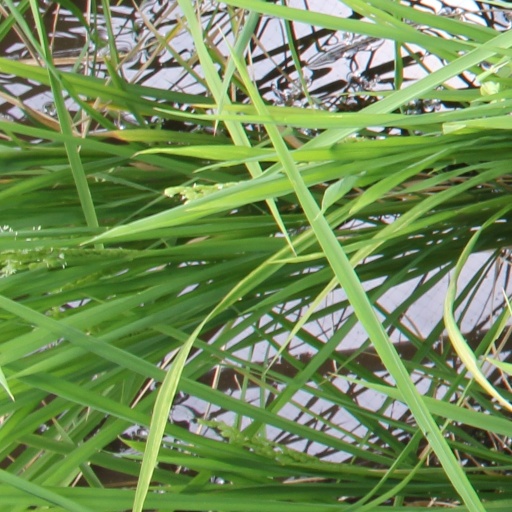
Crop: rice